Castlevania: The Dracula X Chronicles

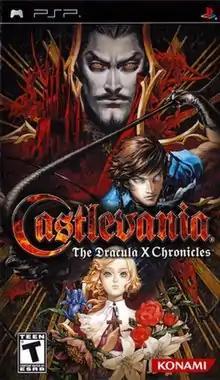
North American cover art

Castlevania: The Dracula X Chronicles is a 2007 action-platform game developed and published by Konami for the PlayStation Portable. The game is a remake of "" (1993) with 2.5D graphics, and represents the first time that "Rondo of Blood" was released outside of Japan. The game includes the original "Rondo of Blood" localized into English, as well as a remastered version of "" (1997). The game was released in North America on October 23, 2007.